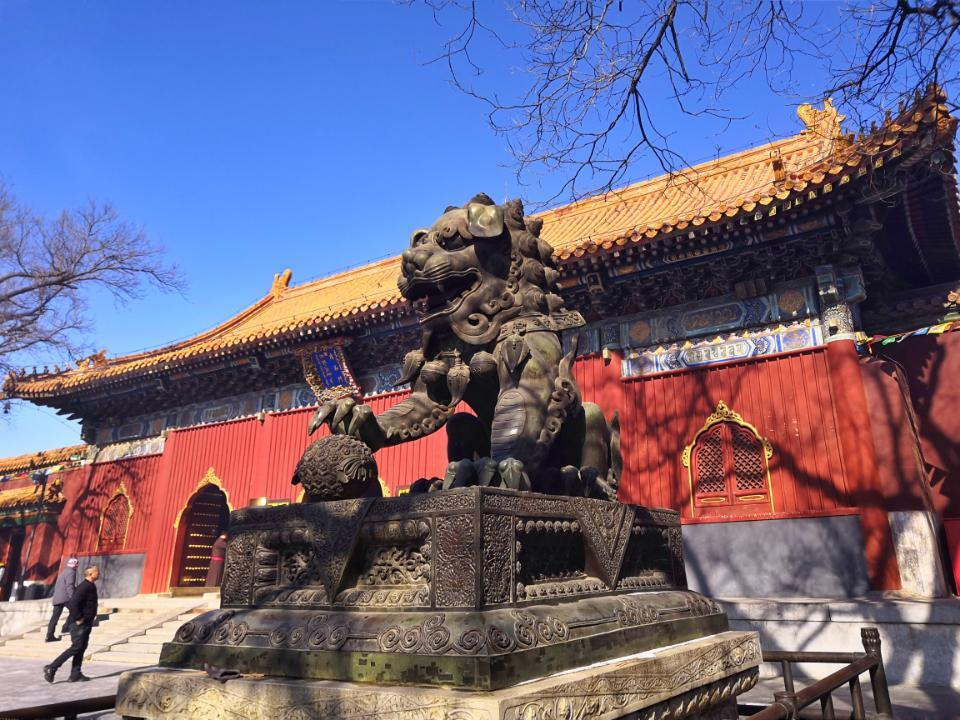
地标名称：雍和宫
所在城市：北京市·东城区